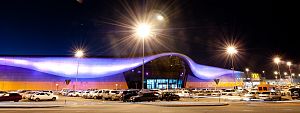
Krasnodar / Økonomi
"""Størst i syd"", ""Oz Mall"", nybygget indkøbscenter i Krasnodar"
Krasnodar er en by i Krasnodar kraj i den sydlige del af Den Russiske Føderation ved floden Kuban ca. 155 km øst for havnebyen Novorossijsk. Krasnodar har 881.476 indbyggere, og administrativt center i krajen. Krasnodar blev grundlagt i 1793.